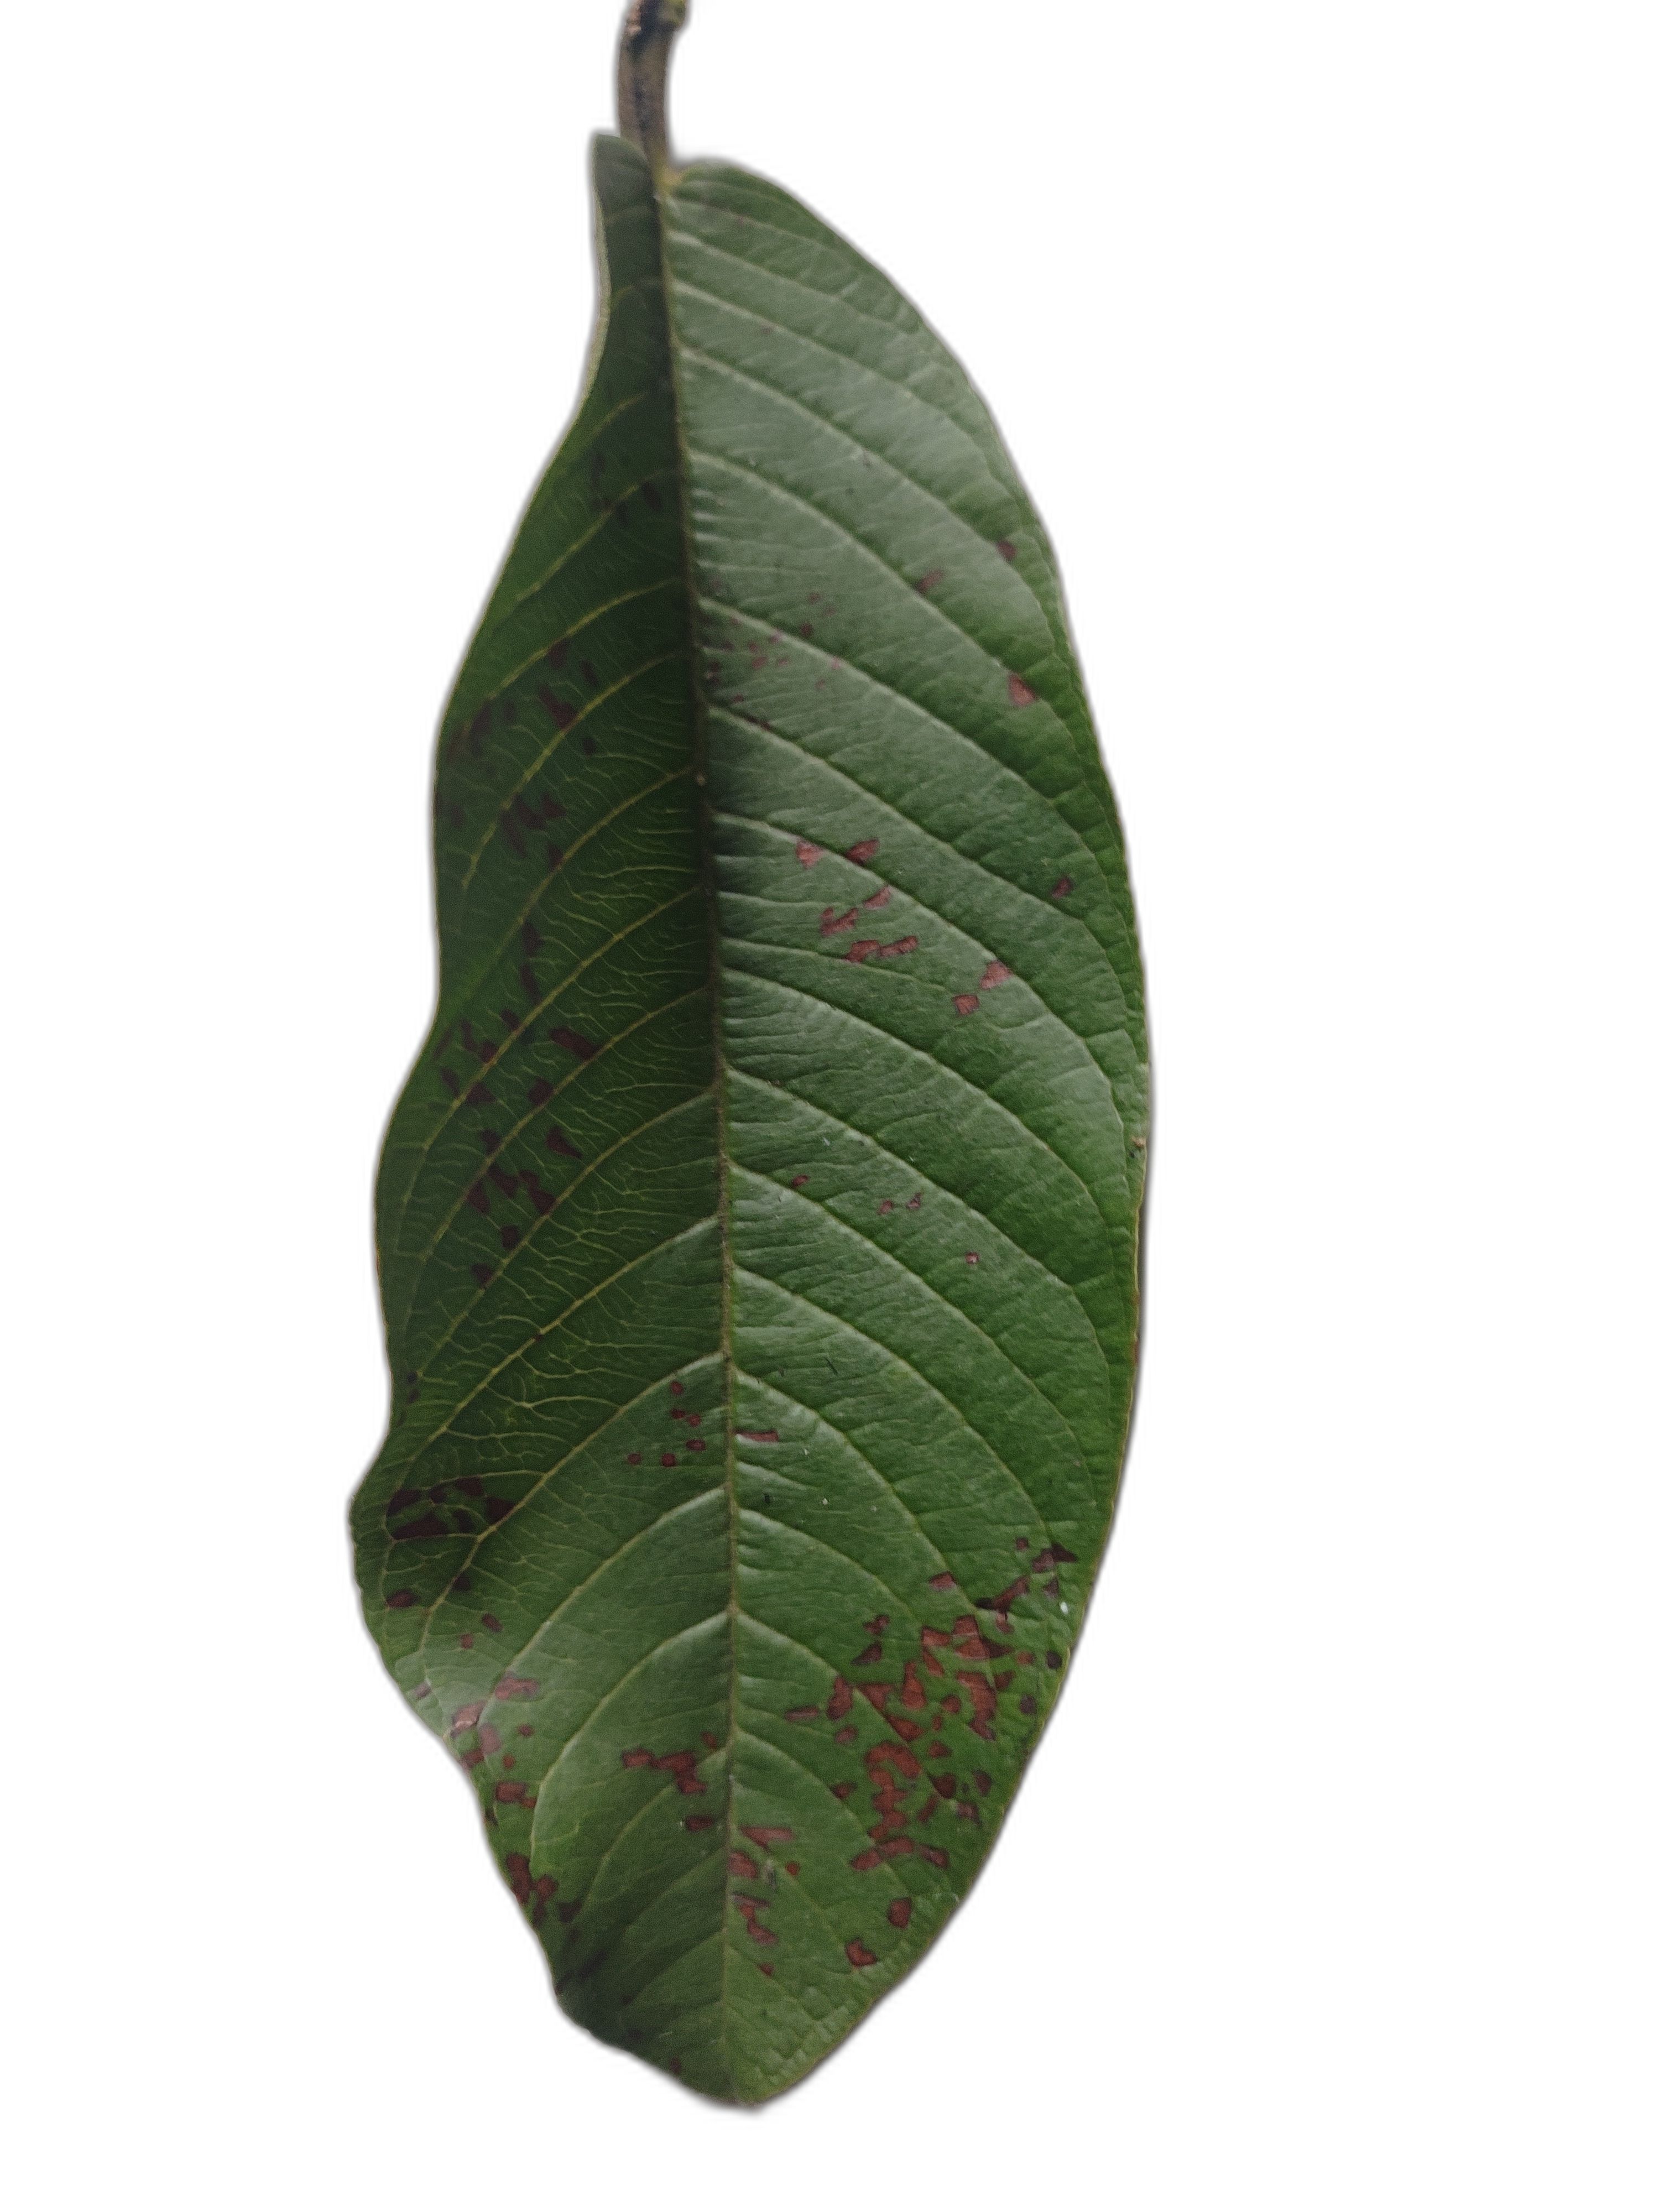
Plant part: leaf
Disease: Dot